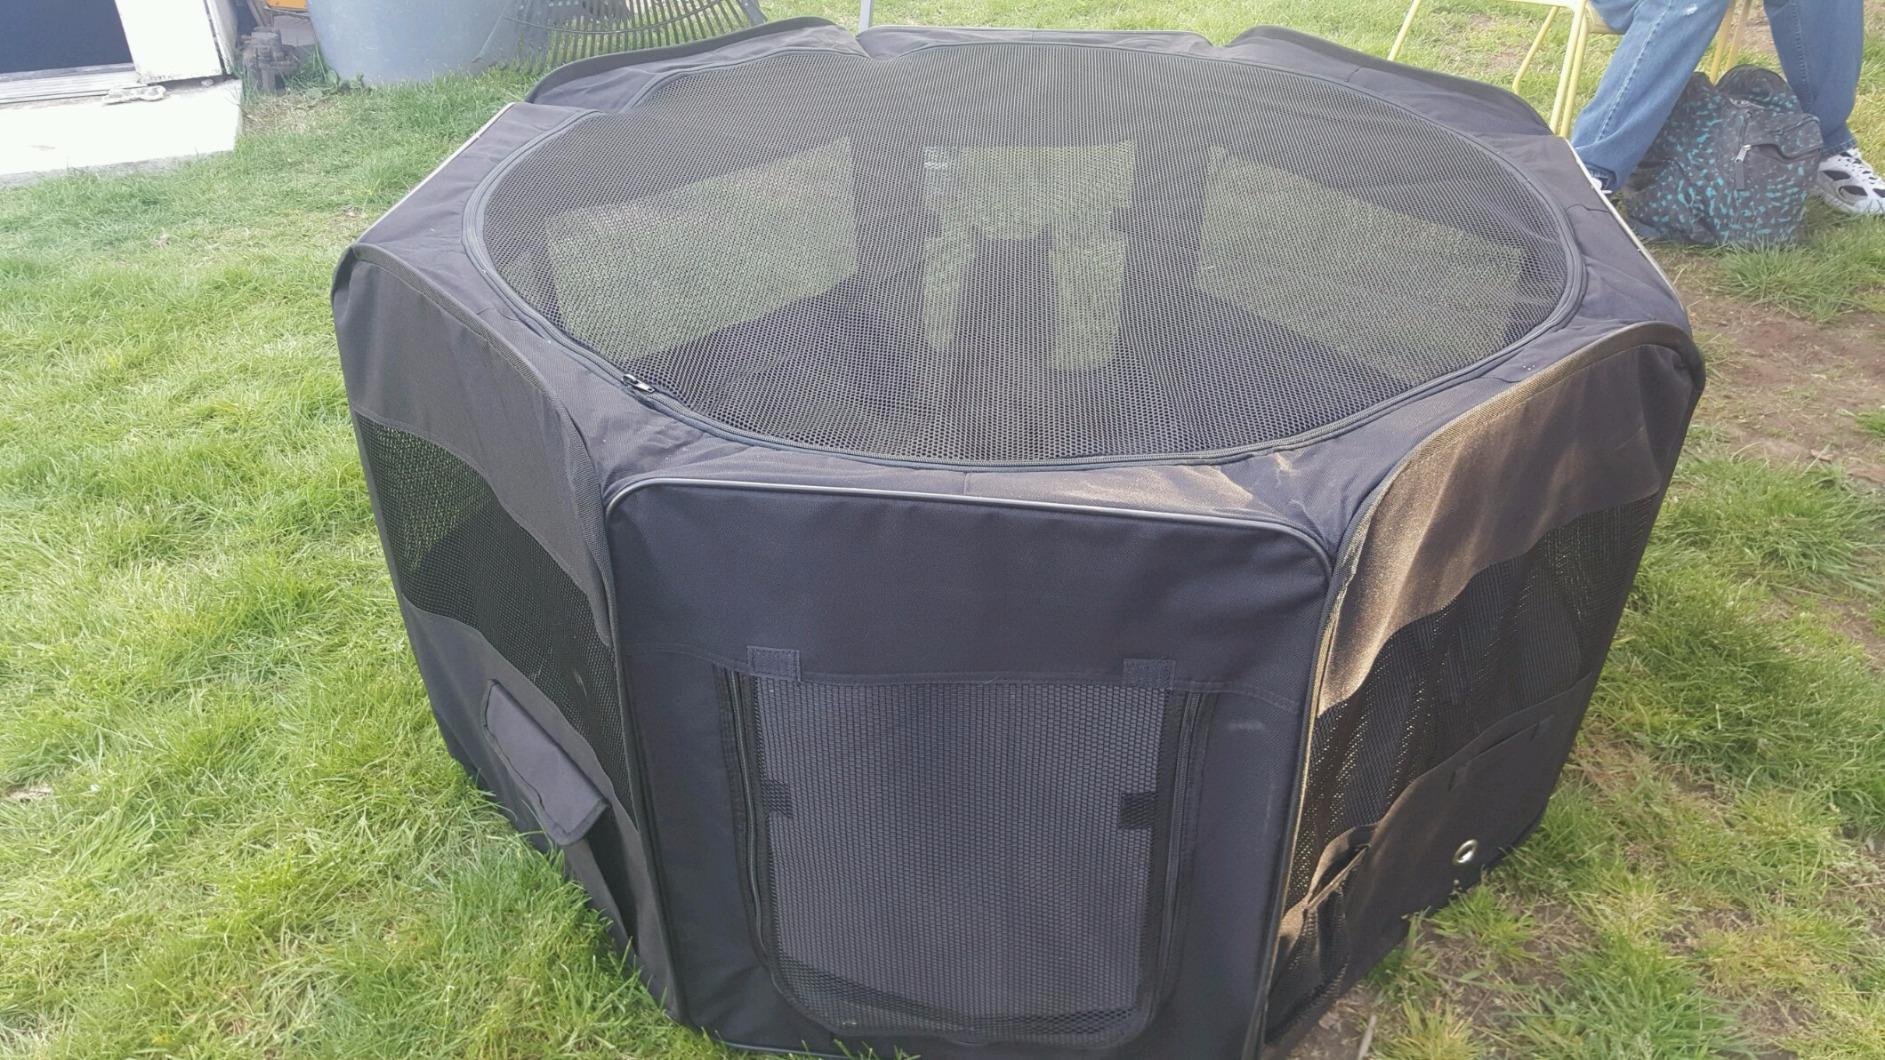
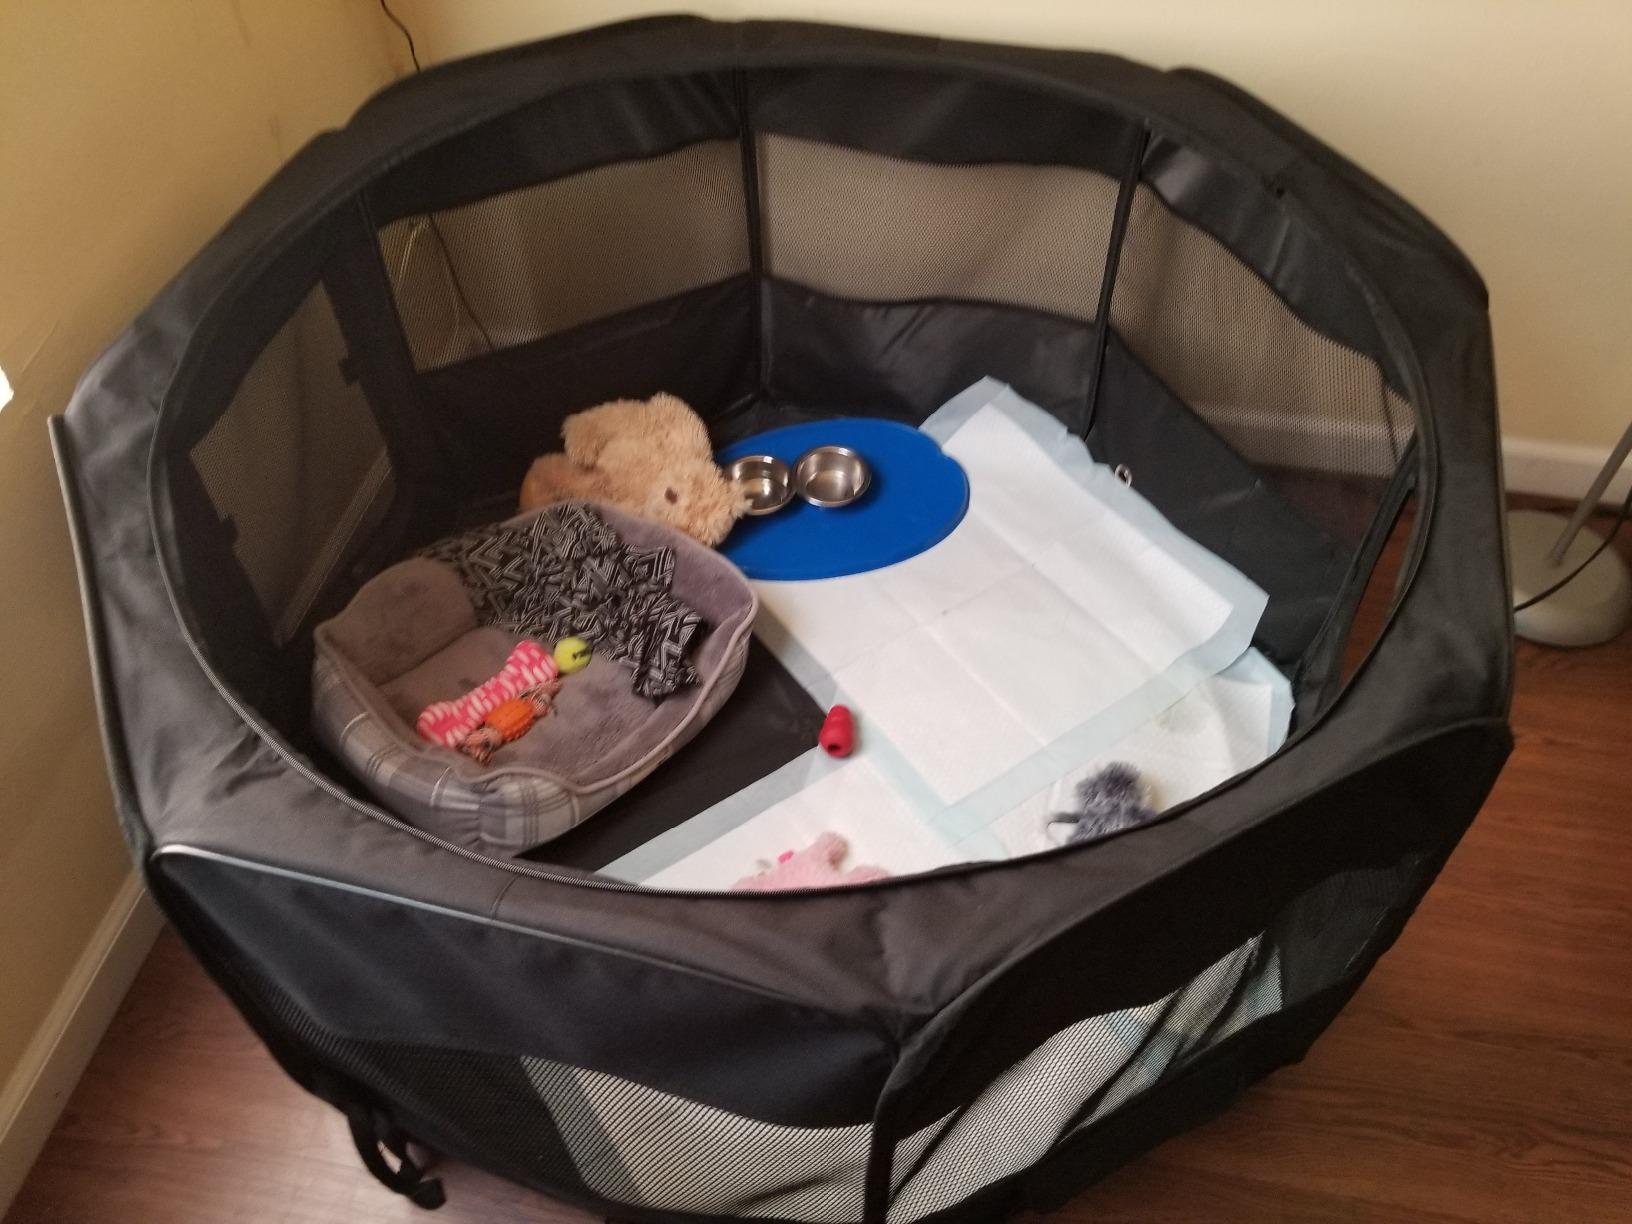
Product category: items_kennel
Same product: yes